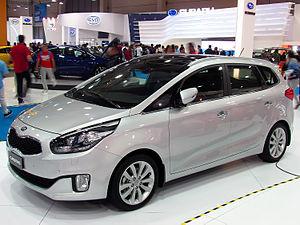
Le Kia Carens est un monospace compact du constructeur sud-coréen Kia Motors, lancé en 1999.